Question: Please indicate a possible affordance area of hold_frisbee that can be used for holding
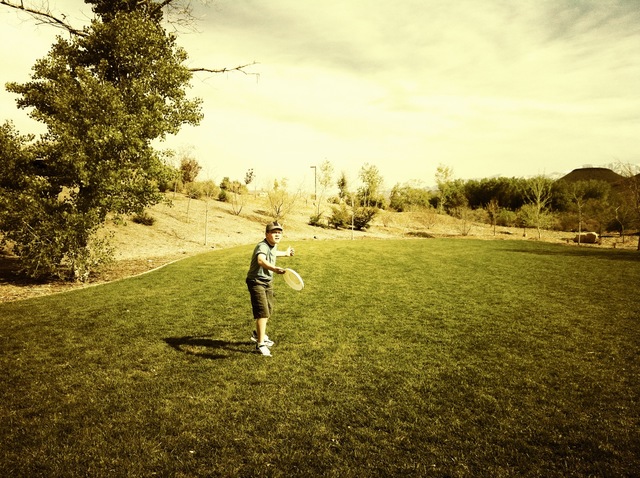
Answer: [280.392, 265.792, 304.74, 294.778]